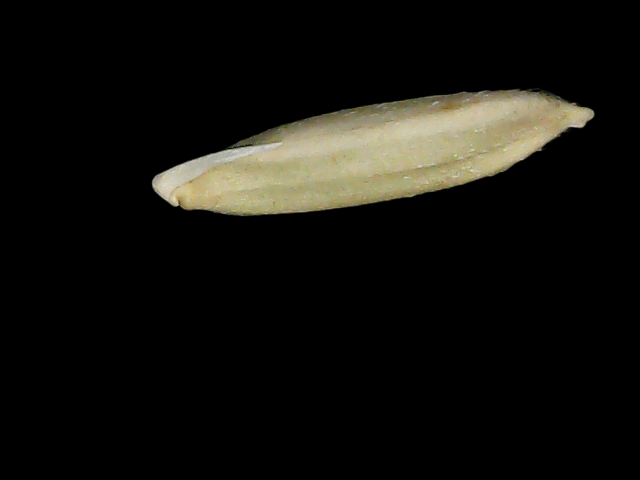
Rice variety: Br23